Newport, Oregon

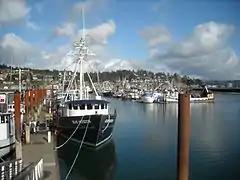
Harbor in Yaquina Bay, Newport

In August 2011, the National Oceanic and Atmospheric Administration moved its base for research ships from Seattle to Newport. The base boasts about 110 marine officers and a total of 175 employees. It bases four ships, including the NOAAS "Bell M. Shimada" and the NOAAS "Rainier", and it provides support for up to two itinerant vessels. NOAA has personnel at the Hatfield Marine Science Center which support the fisheries science centers for Alaska and the Northwest. The ships join the R/V "Oceanus" and R/V "Elakha" research vessels based at the center.